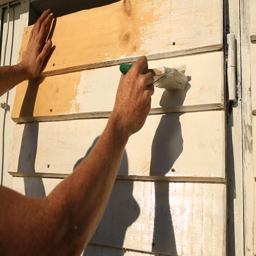
man paints a paint brush with white paint a wooden wall on the street